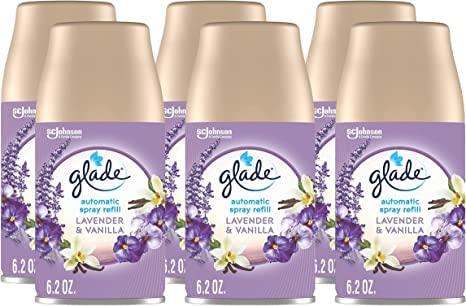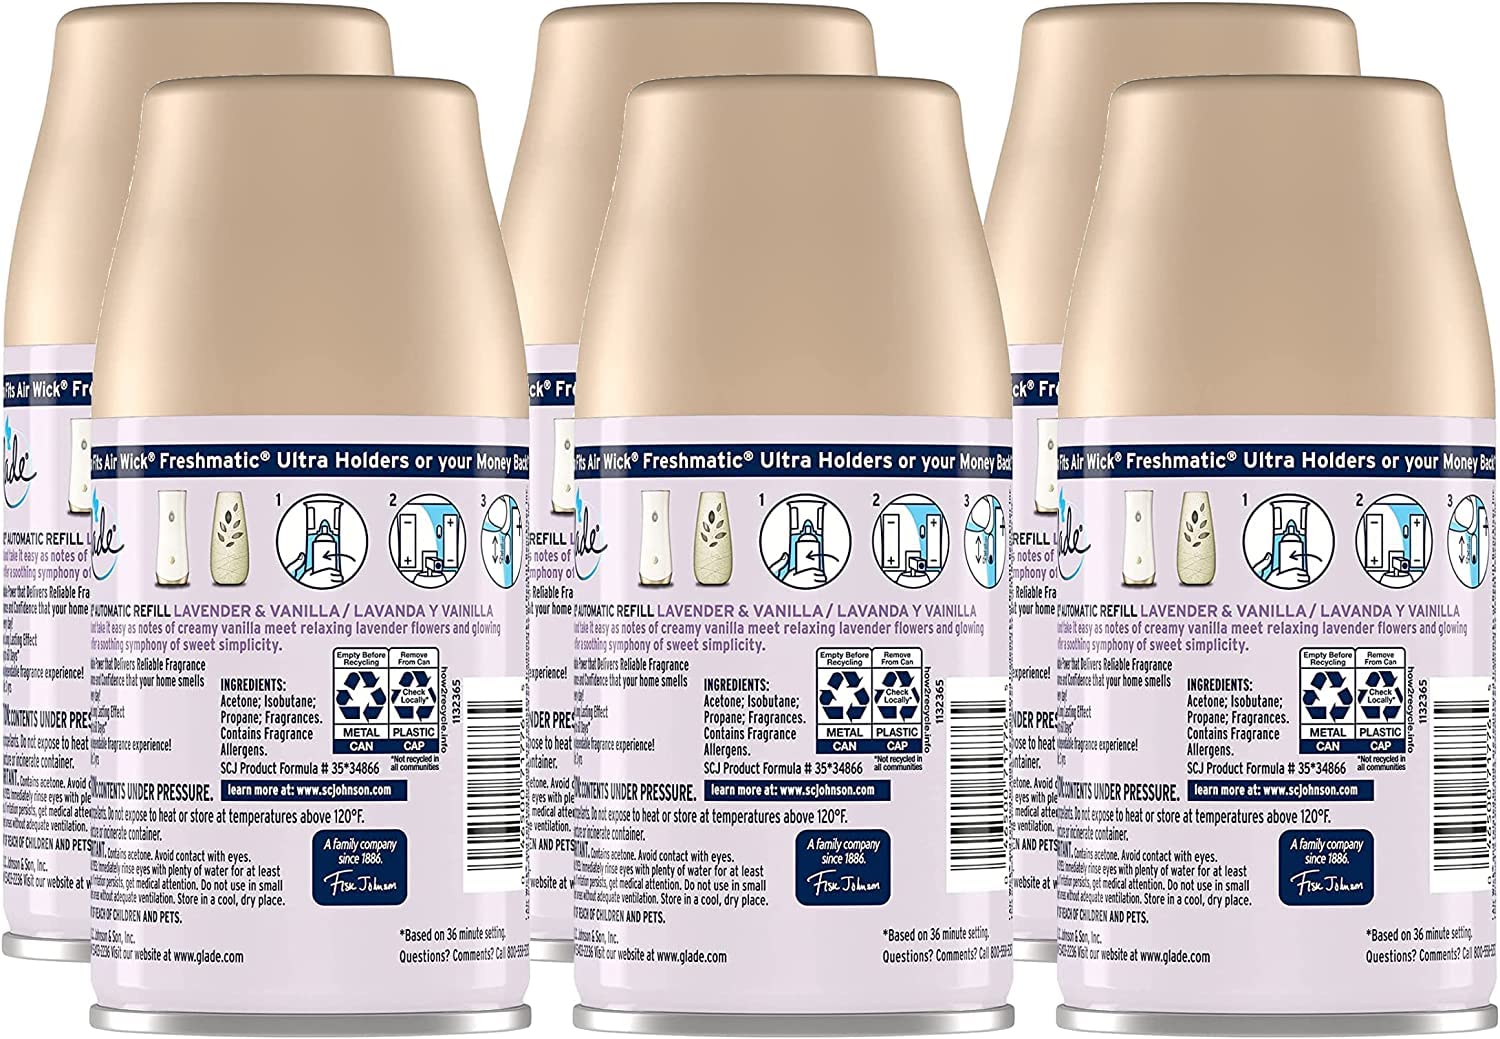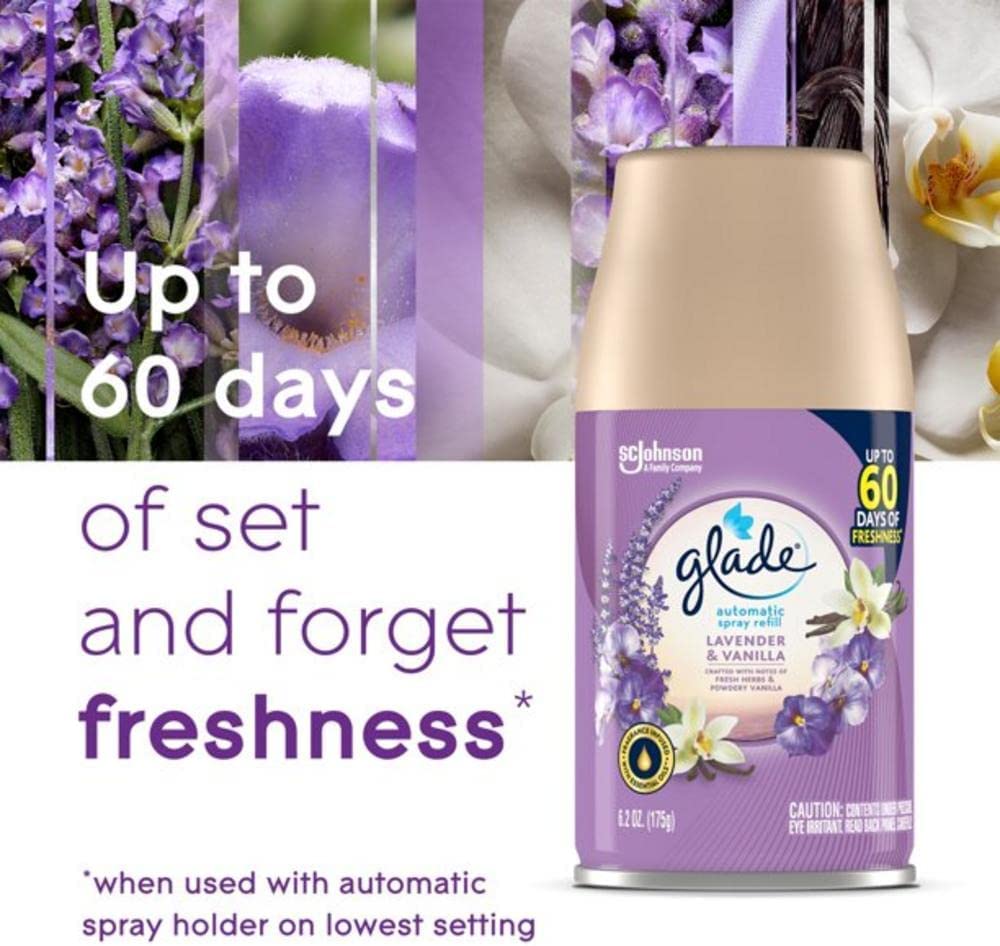
Glade Lavender & Vanilla Automatic Spray Refills Air Fresheners 6.2 oz (Pack of 6)
Category: Industrial & Scientific
6 Glade Lavender & Vanilla Automatic Spray Refills Air Fresheners 6.2 oz Each
Features: Energize your air instantly with Glade Automatic Spray Air Freshener | Enjoy a fresh burst every 9, 18 or 36 min for a timed fragrance release | Relax your mood with Glade automatic spray with notes of lavender, jasmine, and vanilla | Glade air freshener fragrance is consciously crafted by master perfumers and infused with essential oils | Boost the fragrance of any room with battery operated air freshener